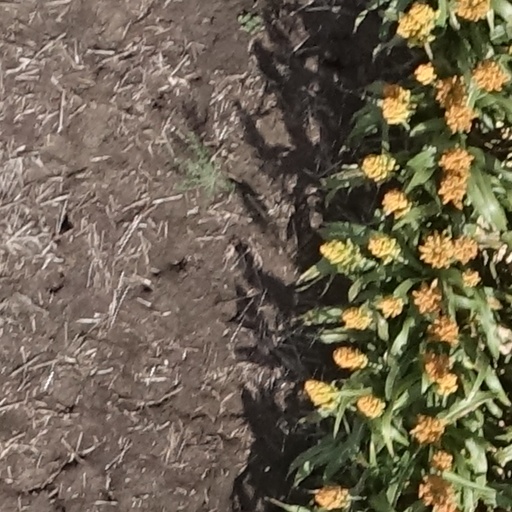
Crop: sorghum